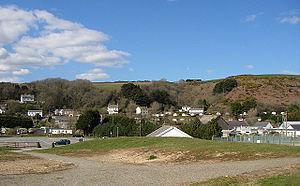
Pendine est un village et une communauté du Carmarthenshire au pays de Galles, sur la baie de Carmarthen.